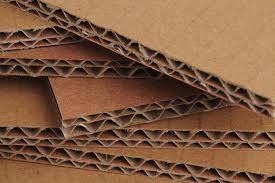
Label: cardboard